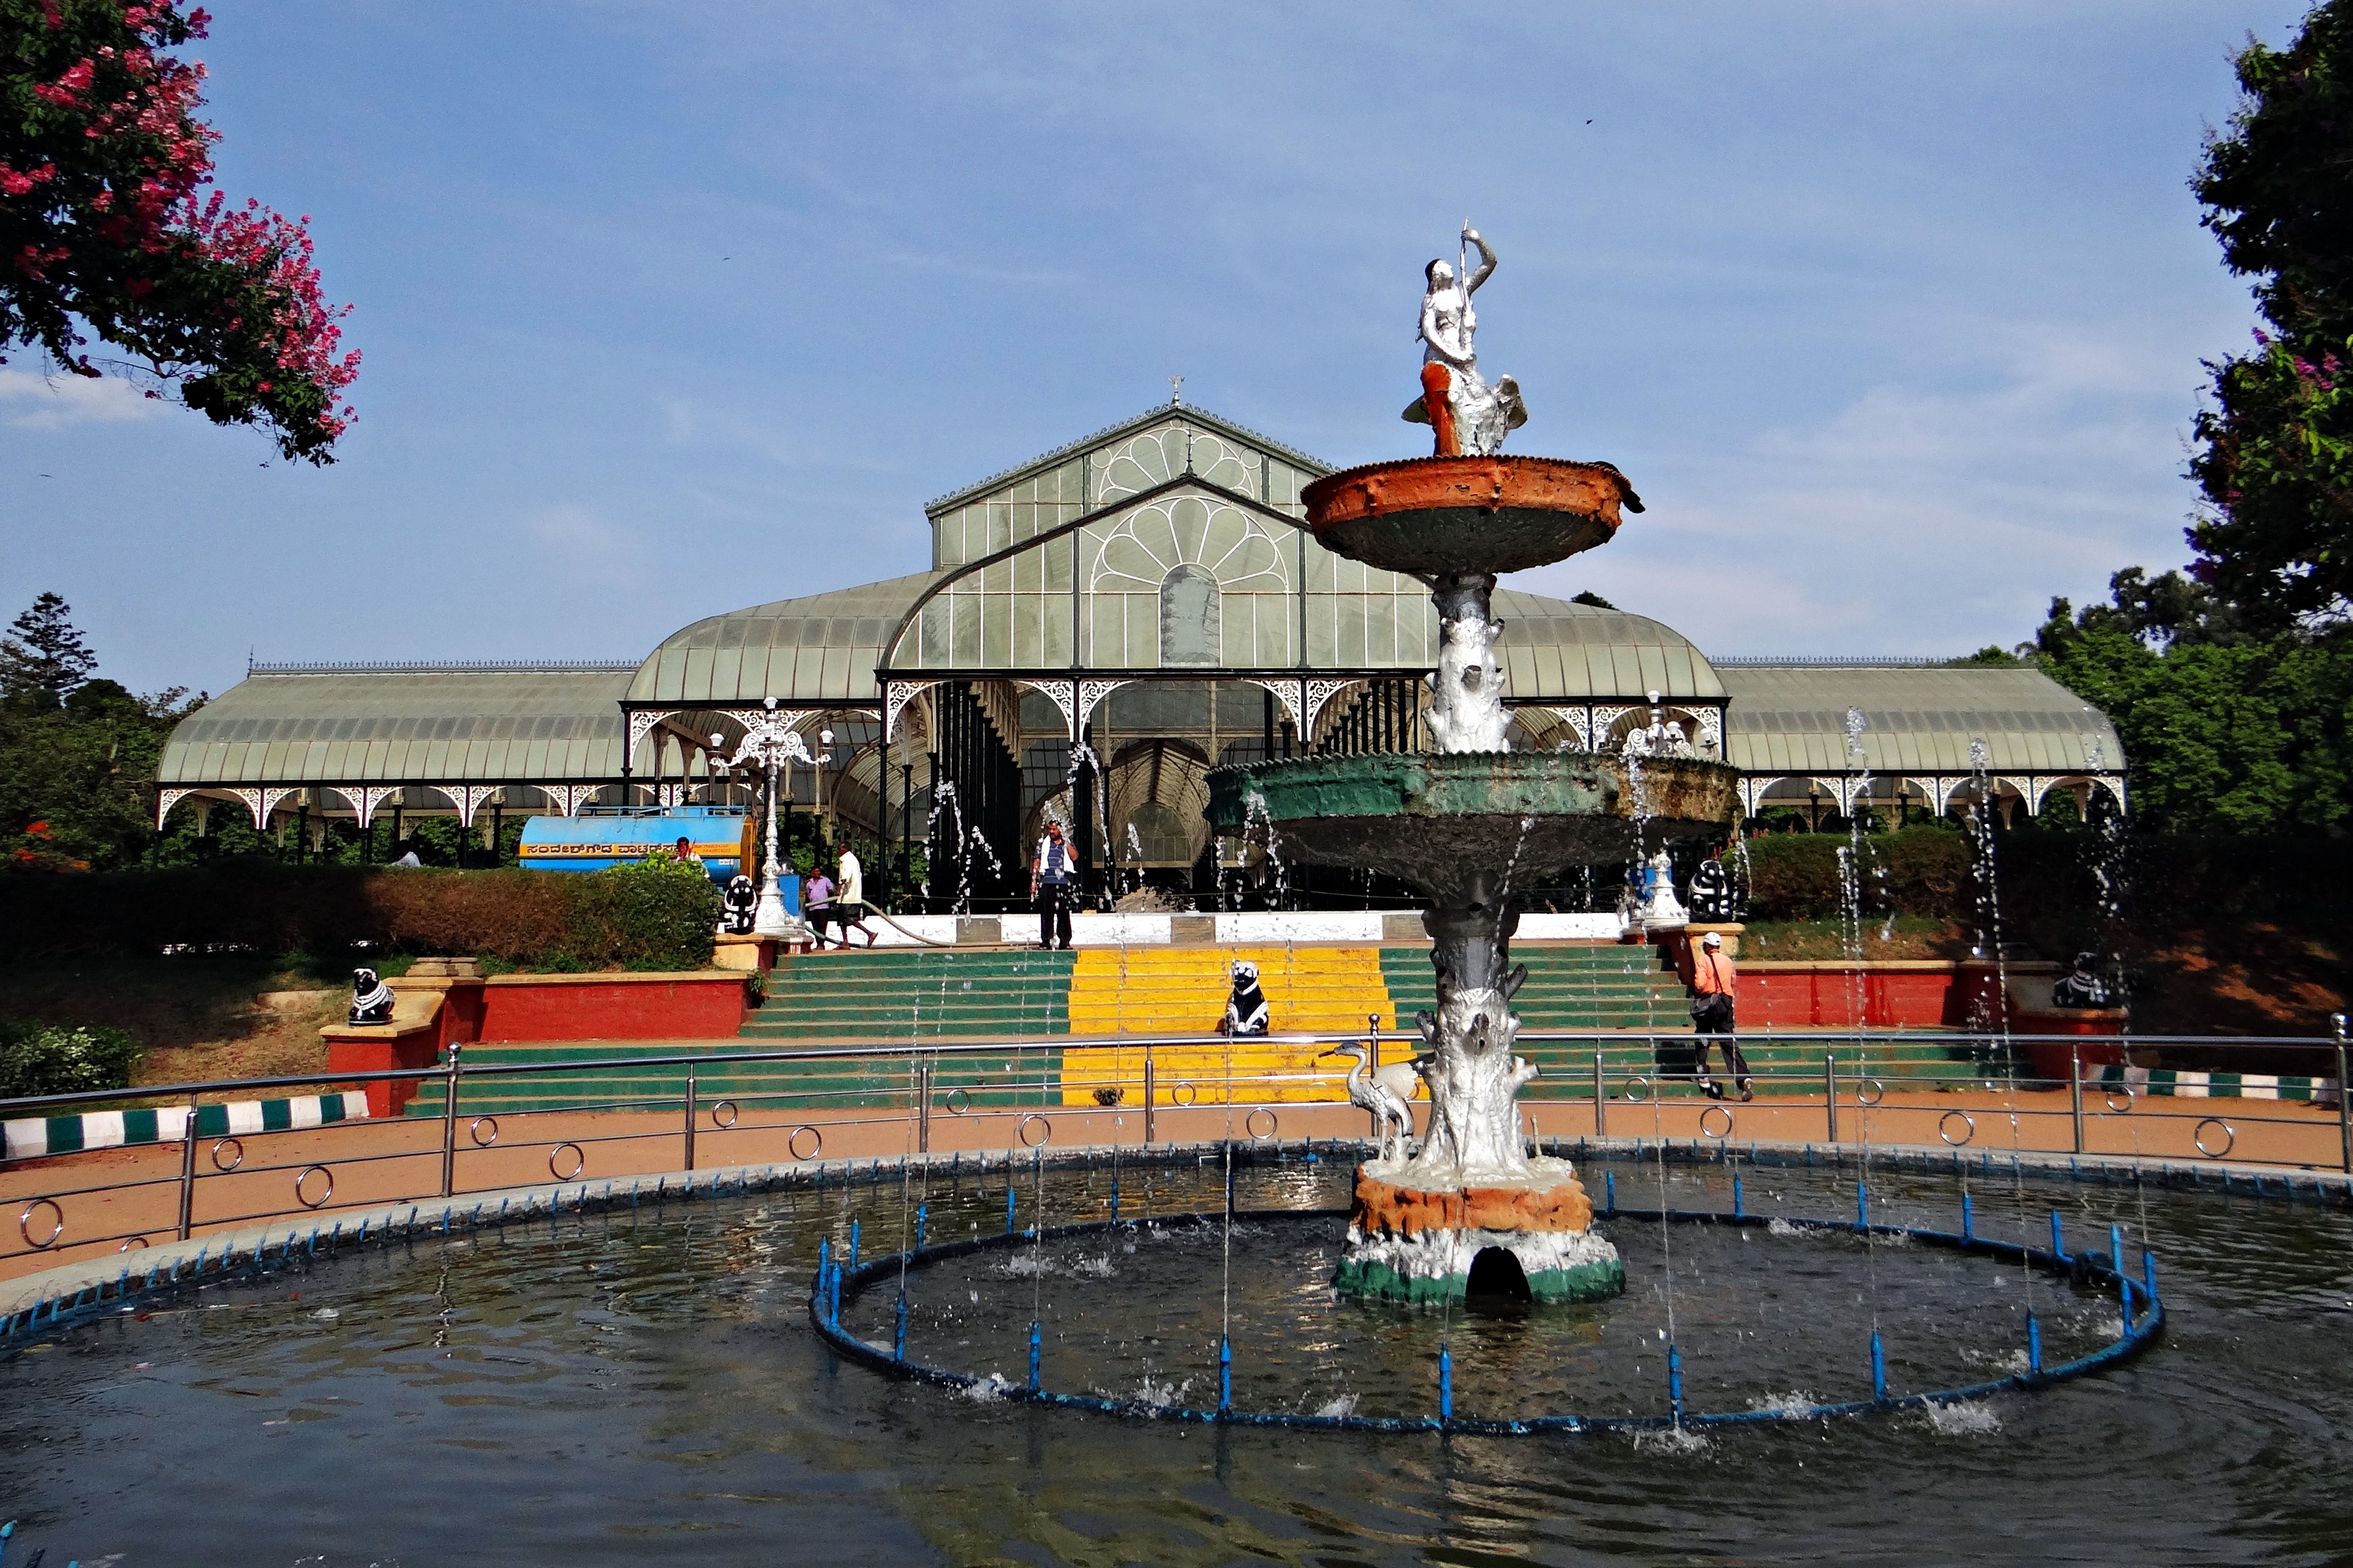
amusement park, swimming pool, plaza, park, fountain, shrine, town square, india, botanical garden, bangalore, water feature, karnataka, glass house, lal bagh